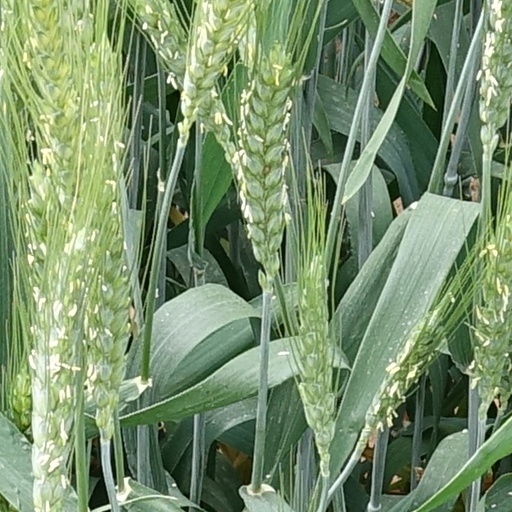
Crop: wheat